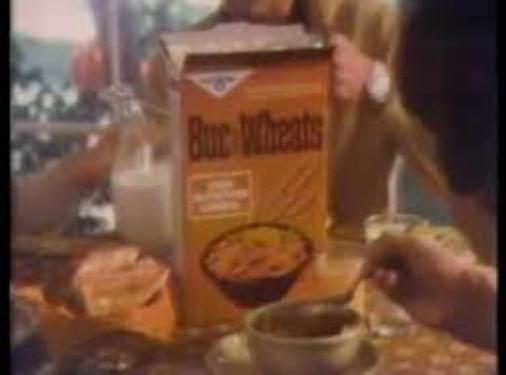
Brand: Buc Wheats
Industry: Food